Kerry Packer

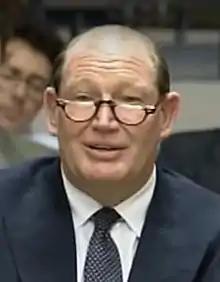
Packer at Parliament House in 1991

Kerry Francis Bullmore Packer (17 December 1937 – 26 December 2005) was an Australian media tycoon, and was considered one of Australia's most powerful media proprietors of the twentieth century. The Packer family company owned a controlling interest in both the Nine Network and the publishing company Australian Consolidated Press, which were later merged to form Publishing and Broadcasting Limited (PBL). Outside Australia, Packer was best known for founding World Series Cricket. At the time of his death, he was the richest and one of the most influential men in Australia. In 2004, "Business Review Weekly" magazine estimated Packer's net worth at .